Busan Tower

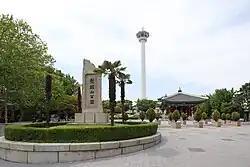
View of the tower from Yongdusan Park

Busan Tower is a 120-metre-high tower at Yongdusan Park, located in Jung District, Busan, South Korea.